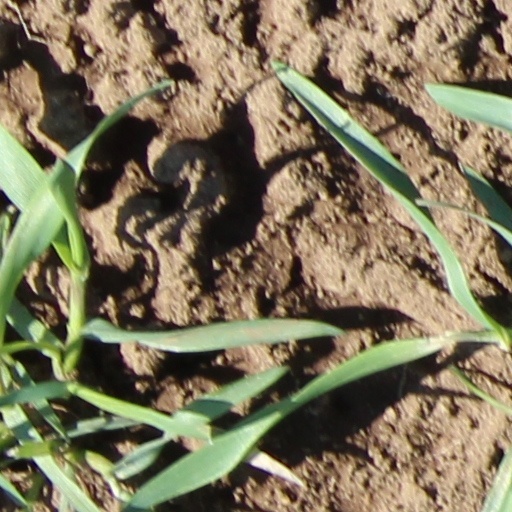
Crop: wheat